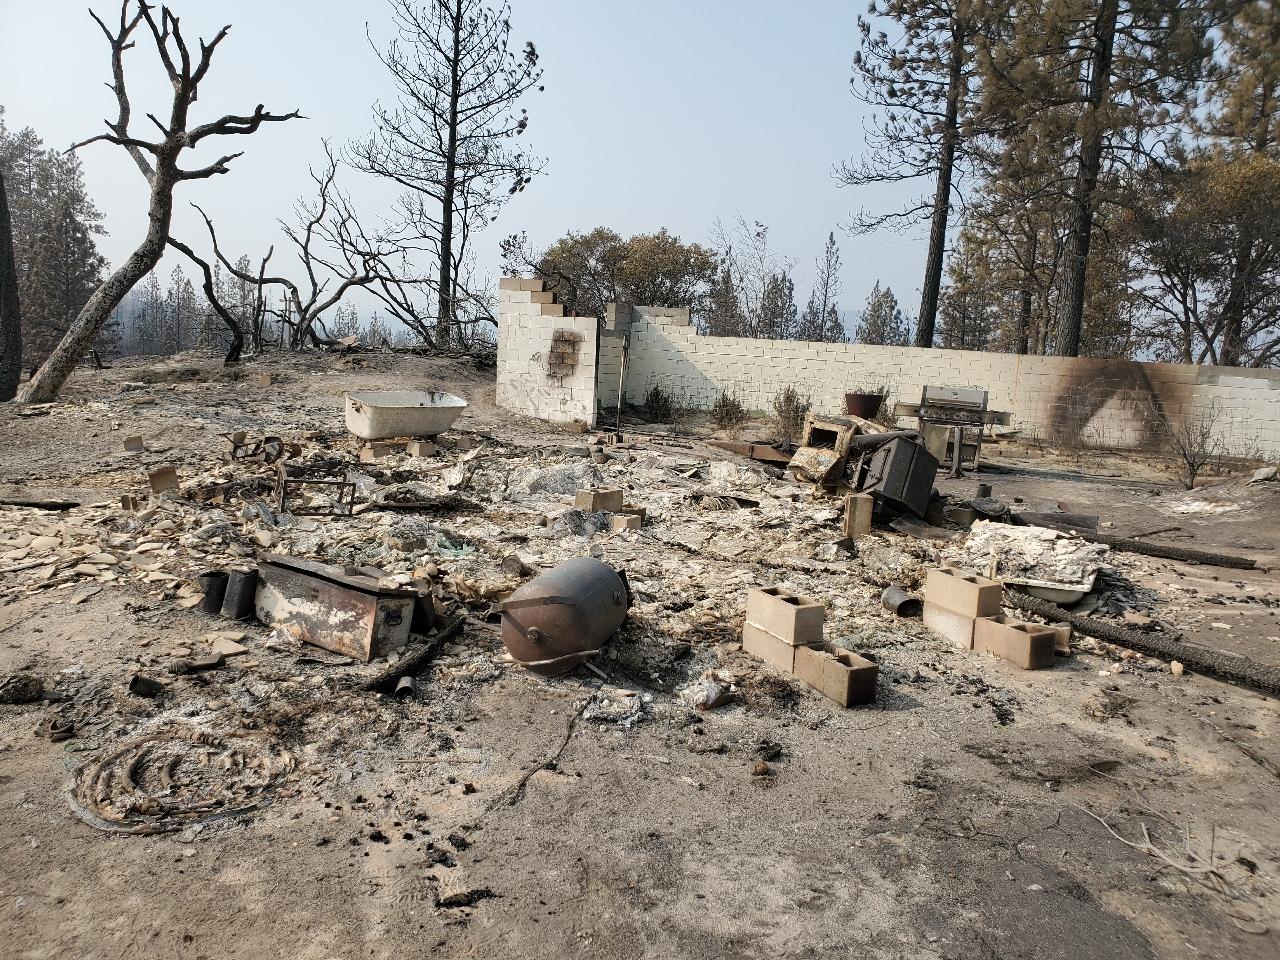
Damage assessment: destroyed